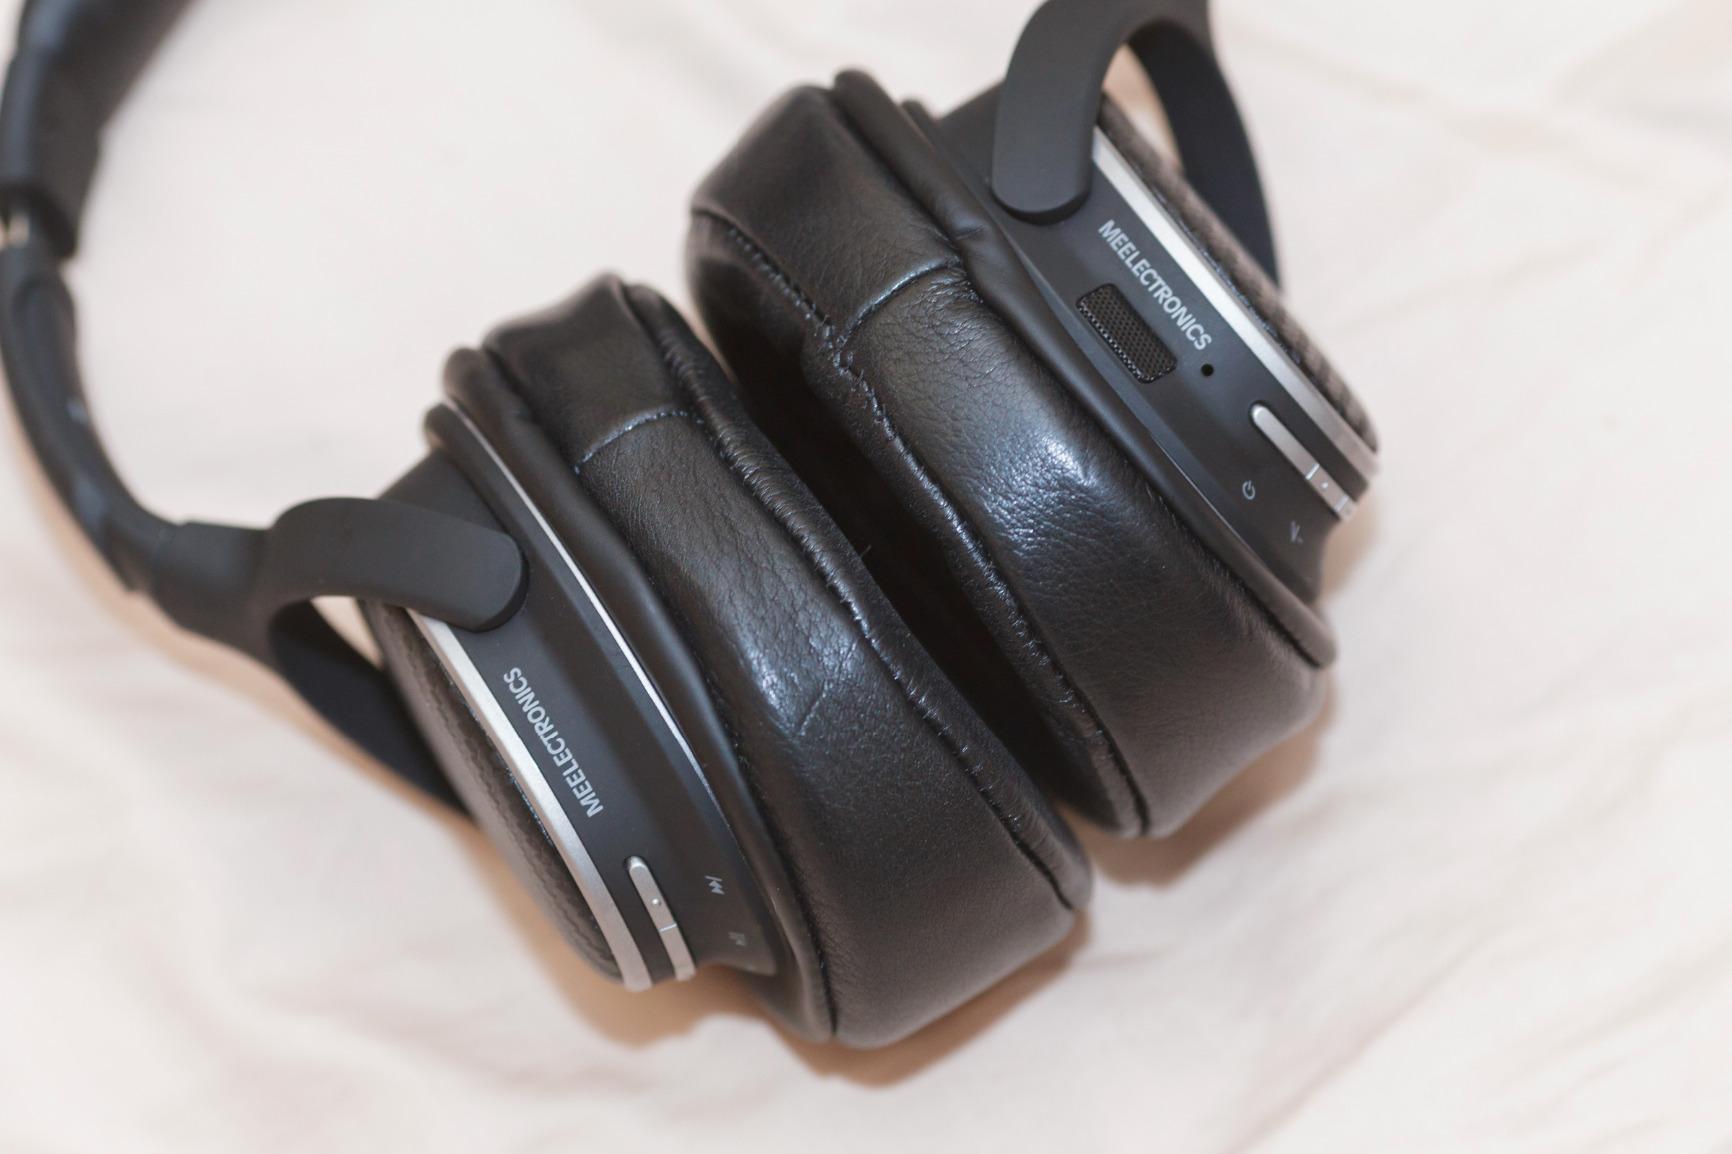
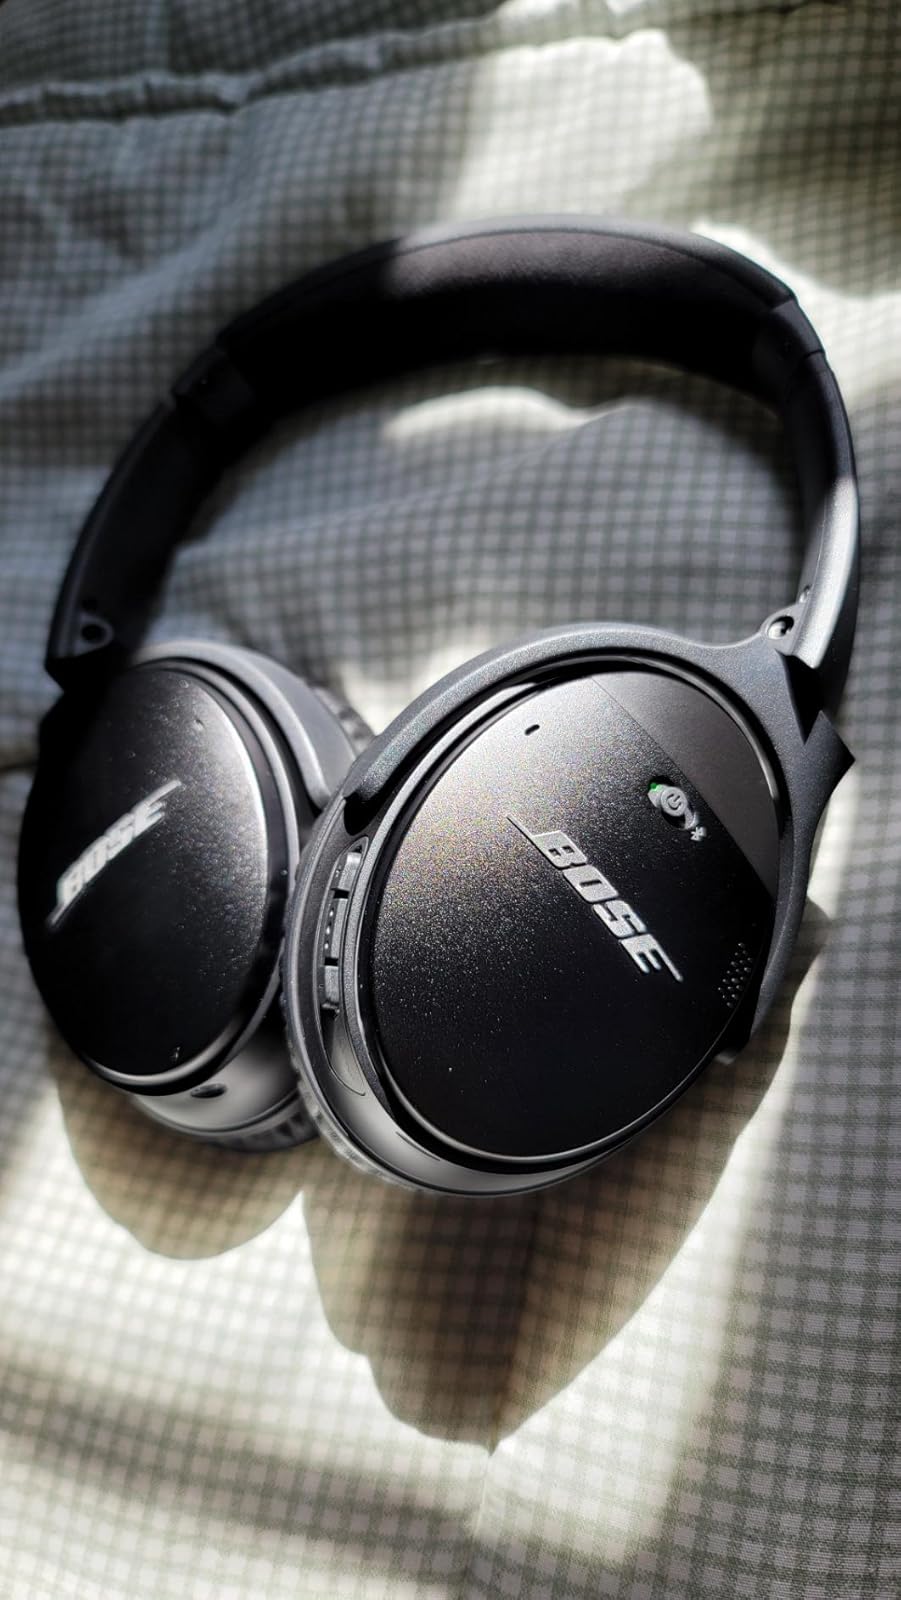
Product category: headphones
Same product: no